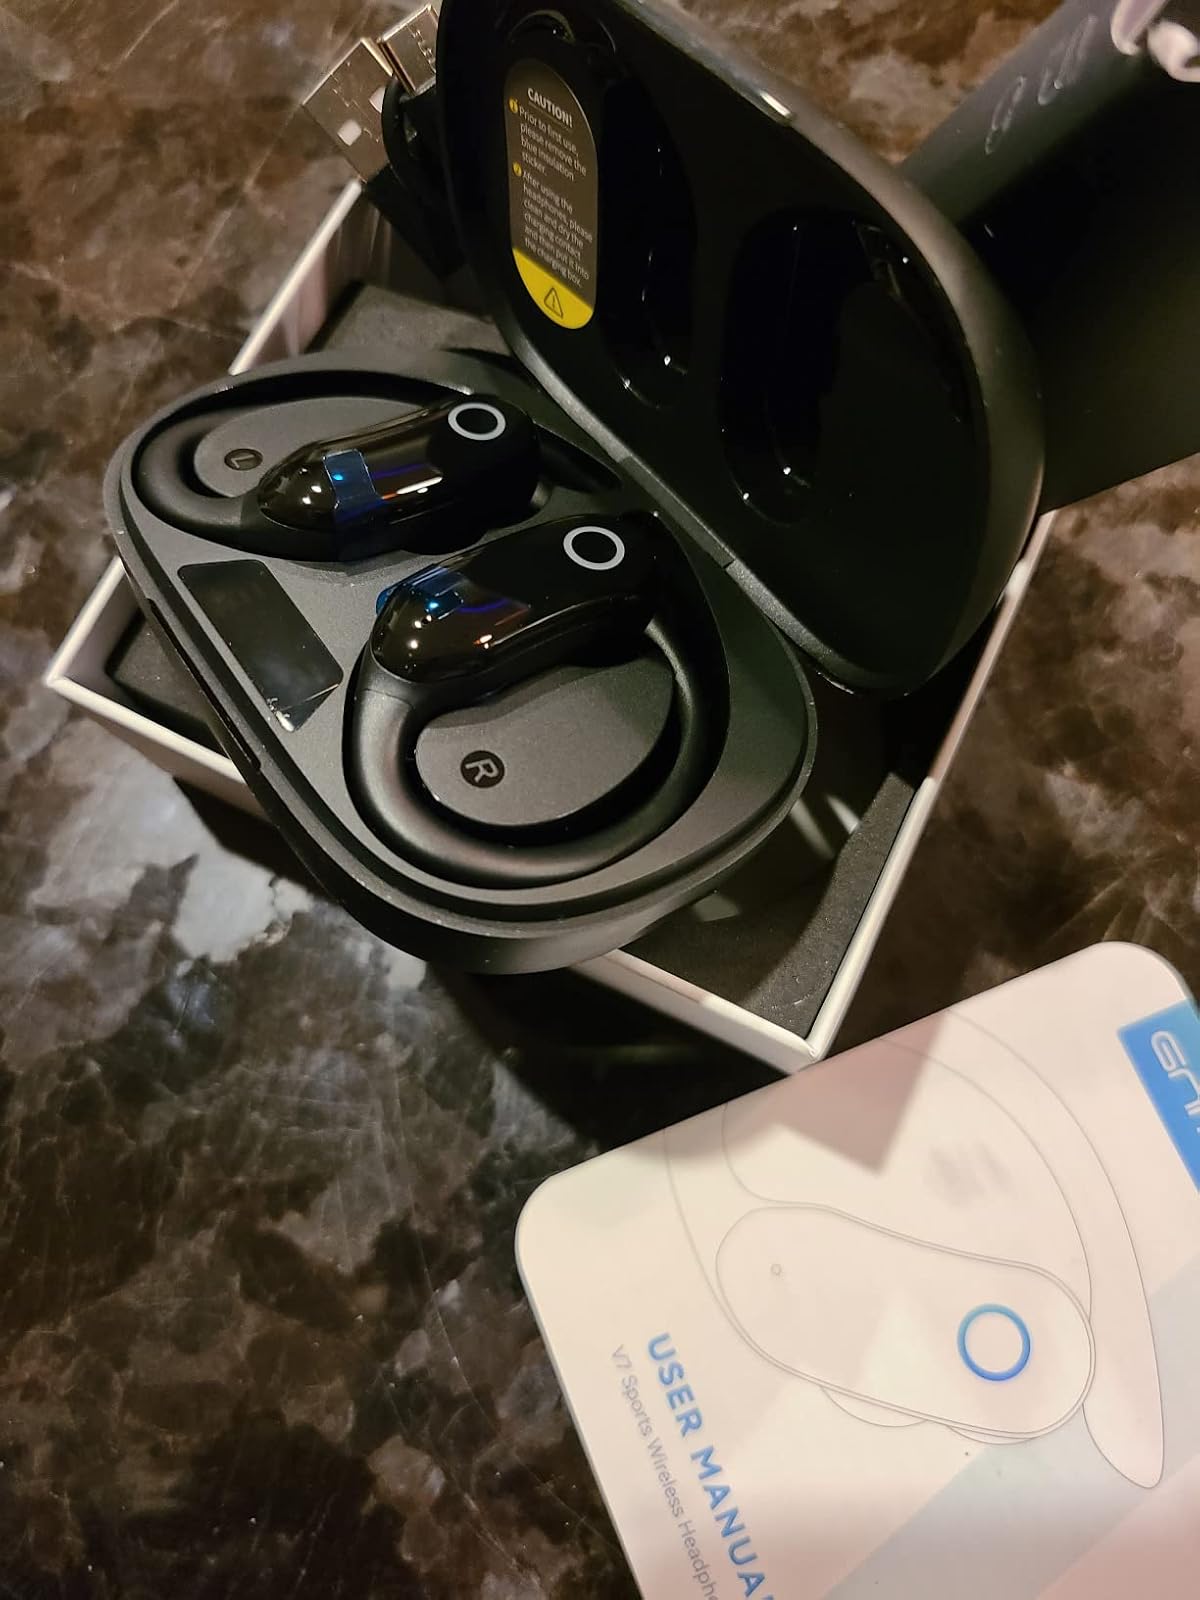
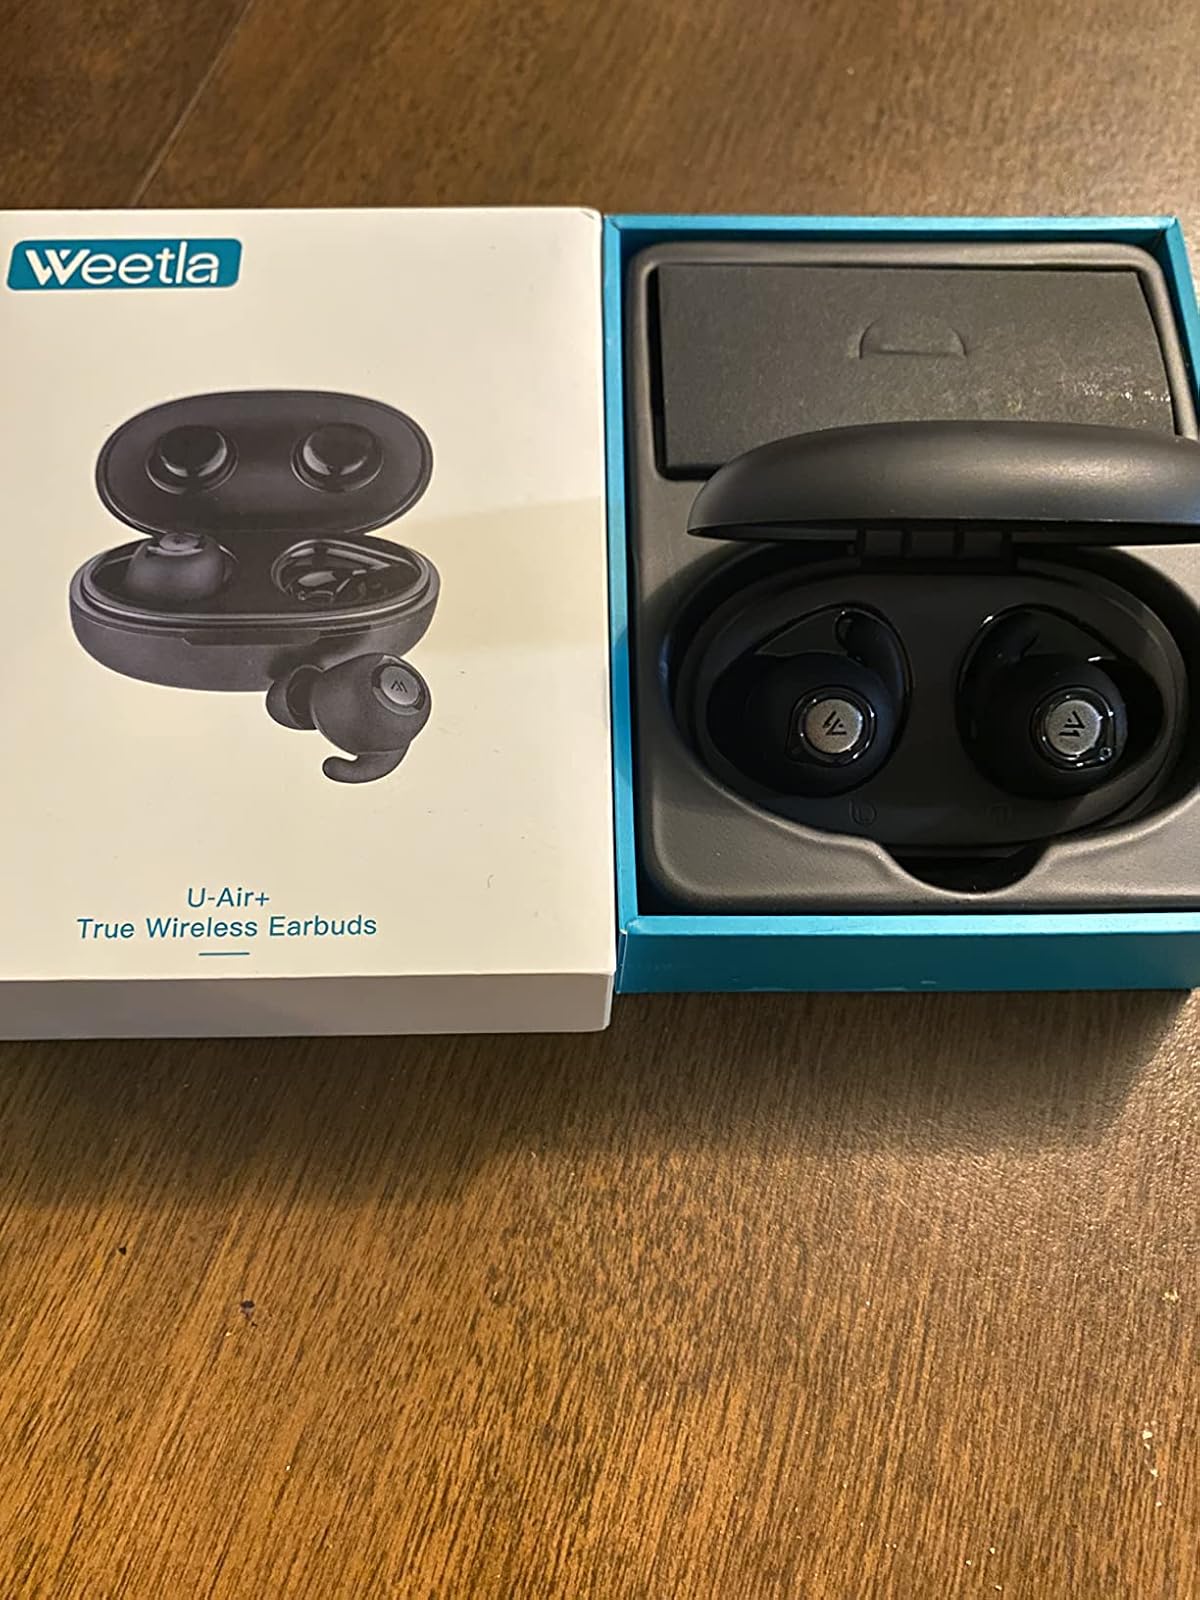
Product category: earbuds
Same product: no